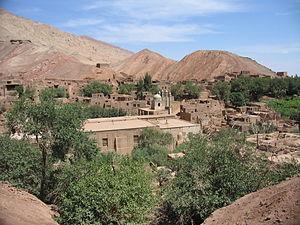
Tuyoq, également appelé Tuyuk ou Tuyugou, est un ancien village-oasis situé dans le désert du Taklamakan, dans la région autonome du Xinjiang, en Chine.